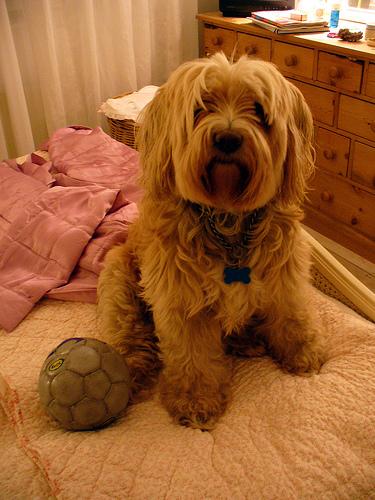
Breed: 203-n000021-Tibetan_terrier